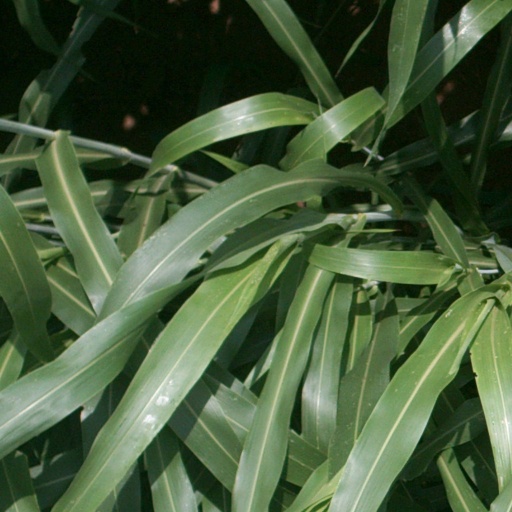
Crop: sorghum